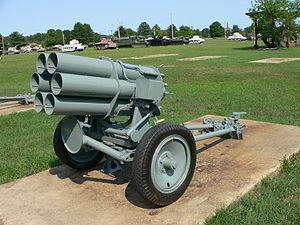
Le 15 cm Nebelwerfer 41 est un lance-roquettes multiple allemand utilisé dans la Wehrmacht au cours de la Seconde Guerre mondiale.